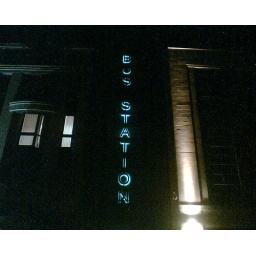
iconic neon bus station sign in st andrew's square in edinburgh